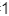
Number: 1